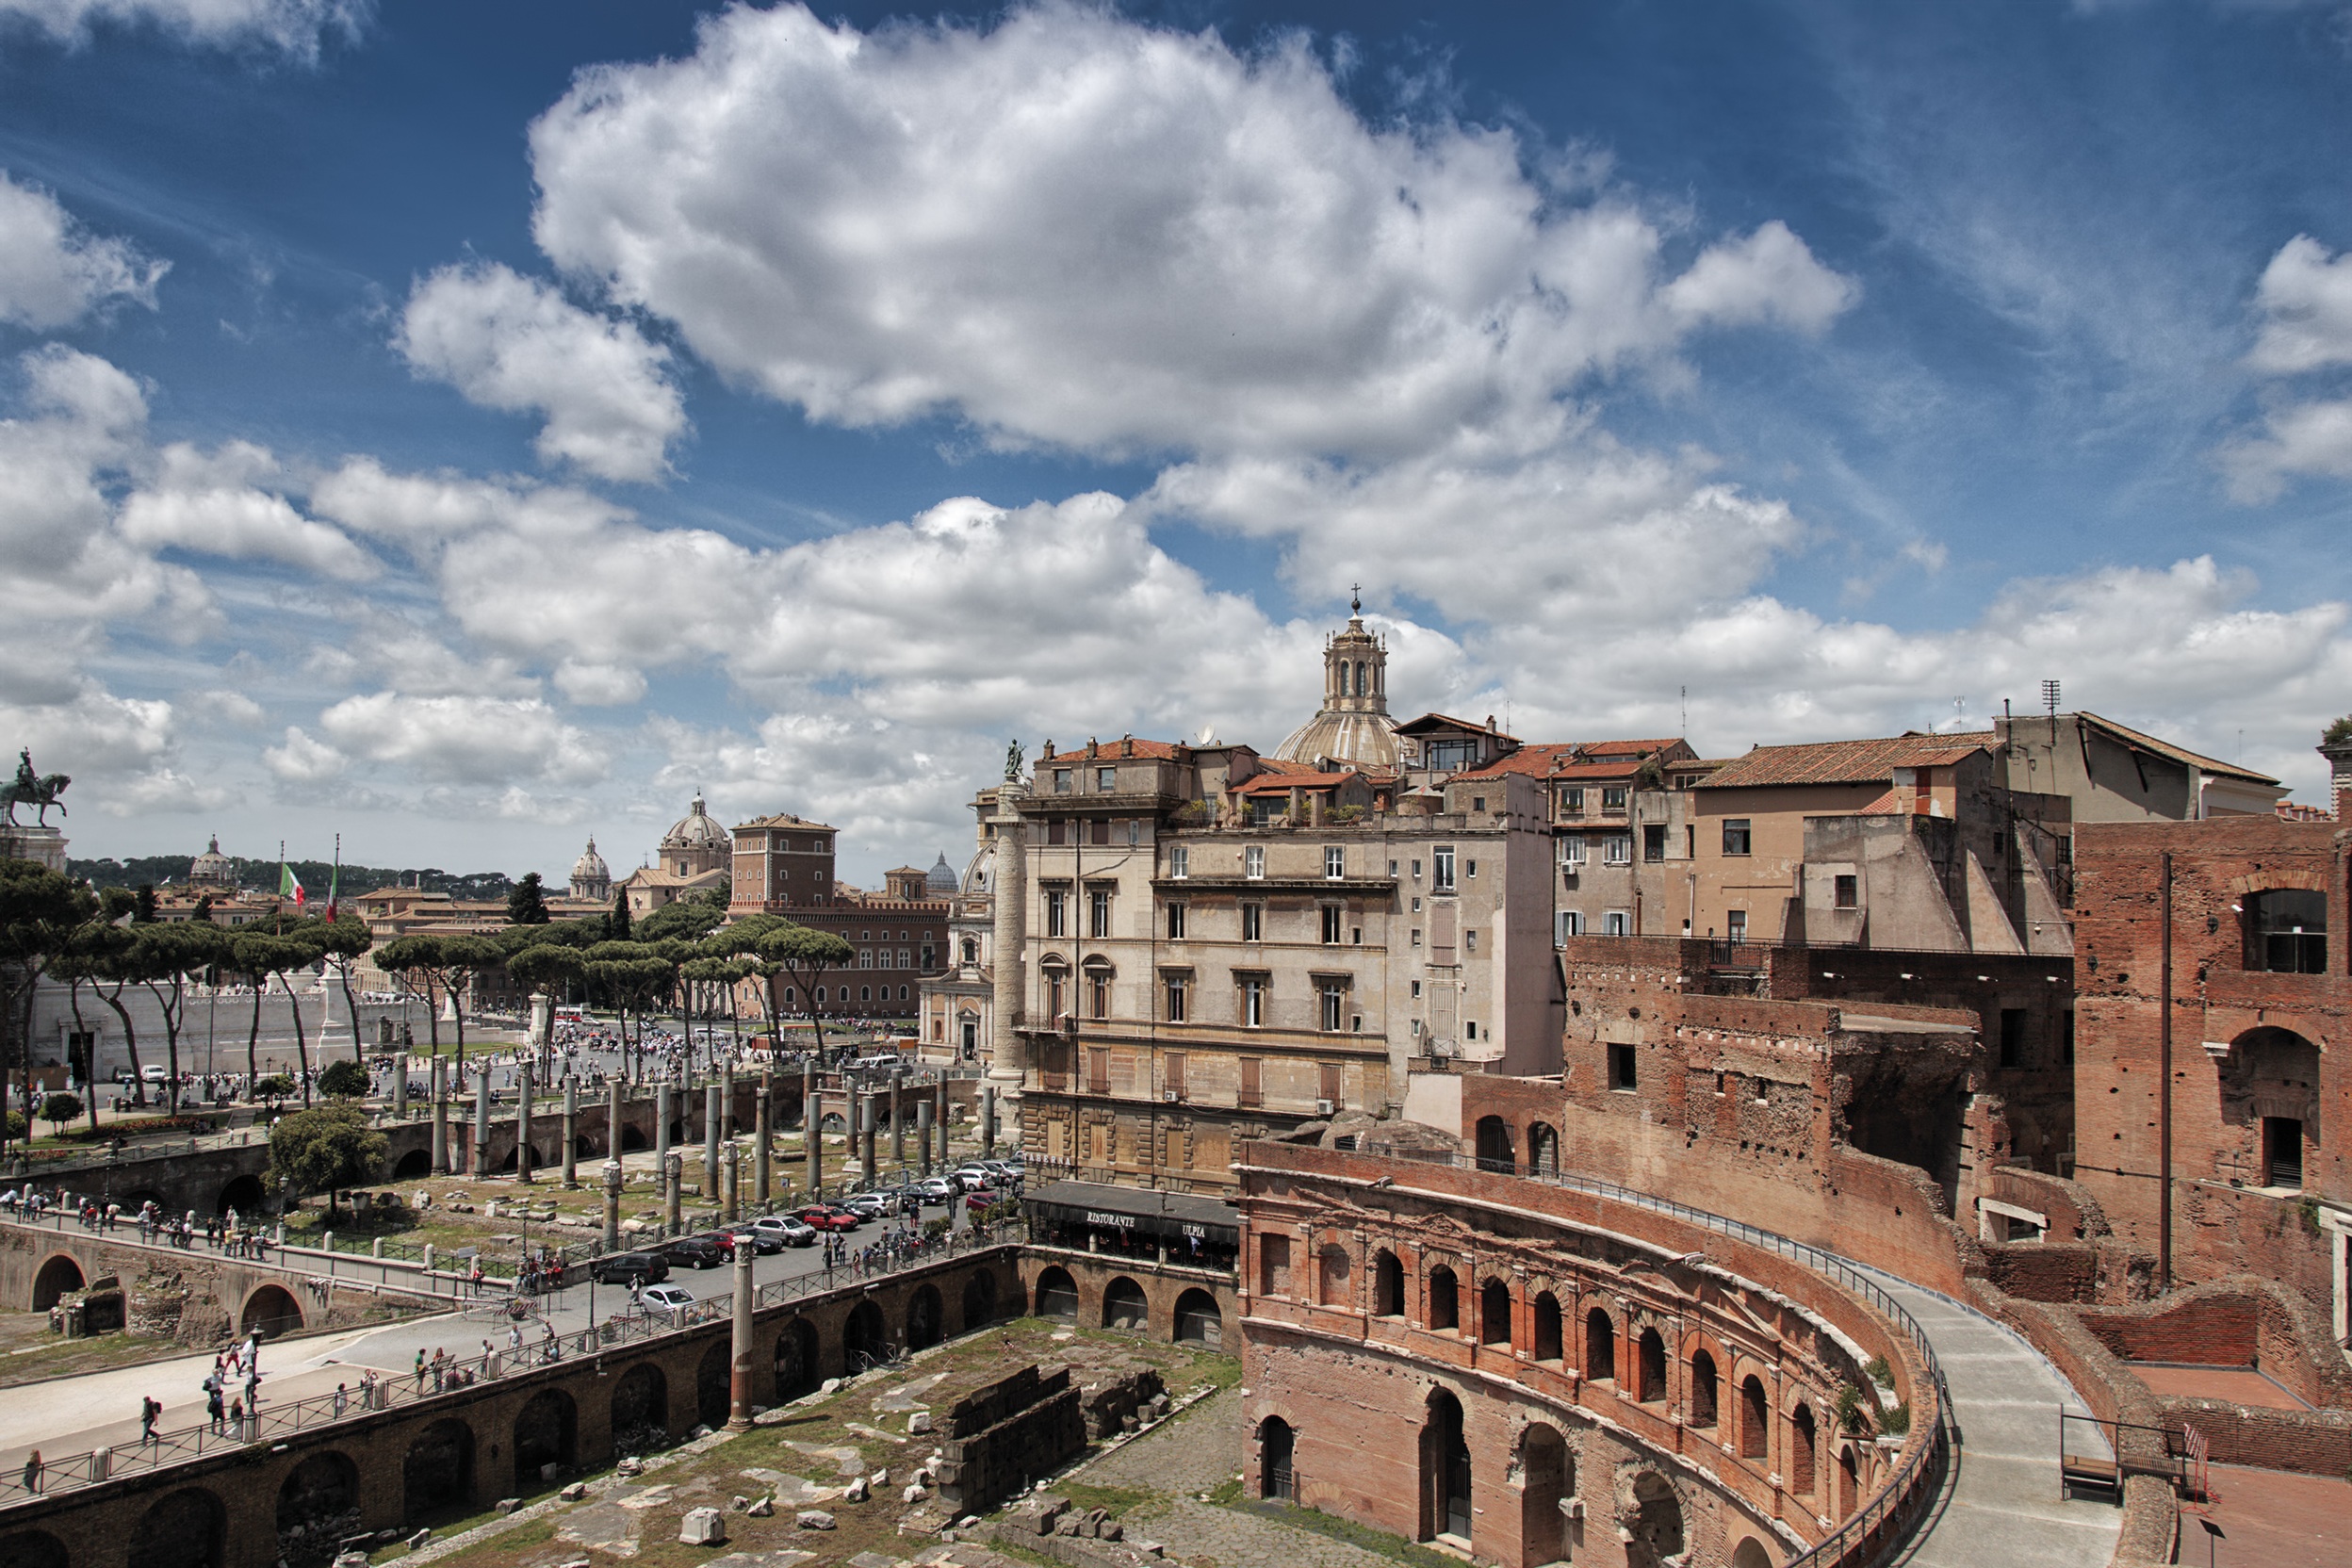
town, palace, city, monument, cityscape, panorama, tourist, plaza, landmark, colosseum, capital, arena, rome, culture, town square, ancient rome, roma capitale, roman holiday, urban area, ancient history, human settlement